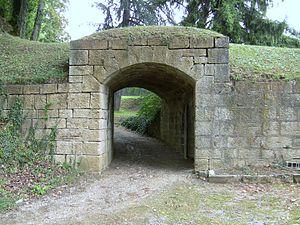
Un tunnel piéton situé dans le Fort Griffon de Besançon (Doubs, France)
Le fort Griffon de Besançon est un fort réduit, monument militaire datant du XVIIᵉ siècle inscrit sur la liste du patrimoine mondial de l'UNESCO au titre du « Réseau des sites majeurs de Vauban ».